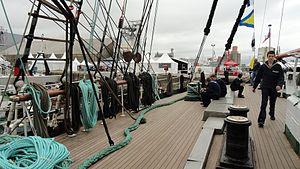
Visite à bord du Sedov lors des Tonnerres de Brest 2012
Le Sedov ou STS Sedov est un quatre-mâts barque de 117 m. C'est le plus grand voilier russe et le plus grand voilier navire-école du monde. Navire de commerce allemand construit en 1921, il est donné à la Russie en 1950 à titre de dommage de guerre et devient, un navire océanographique, puis un navire école.